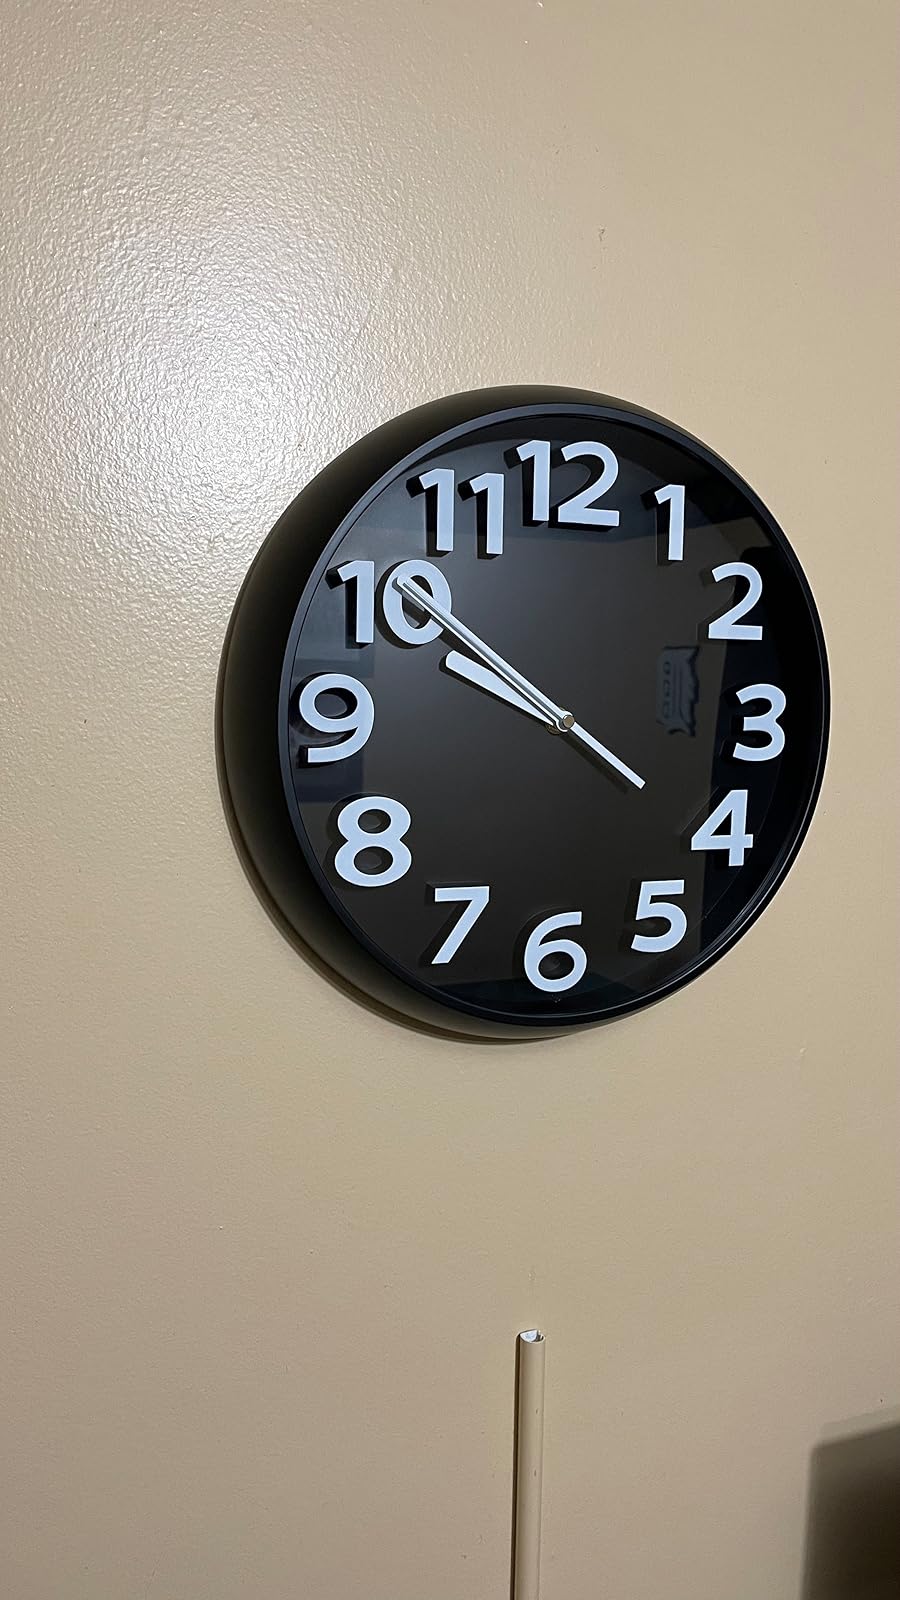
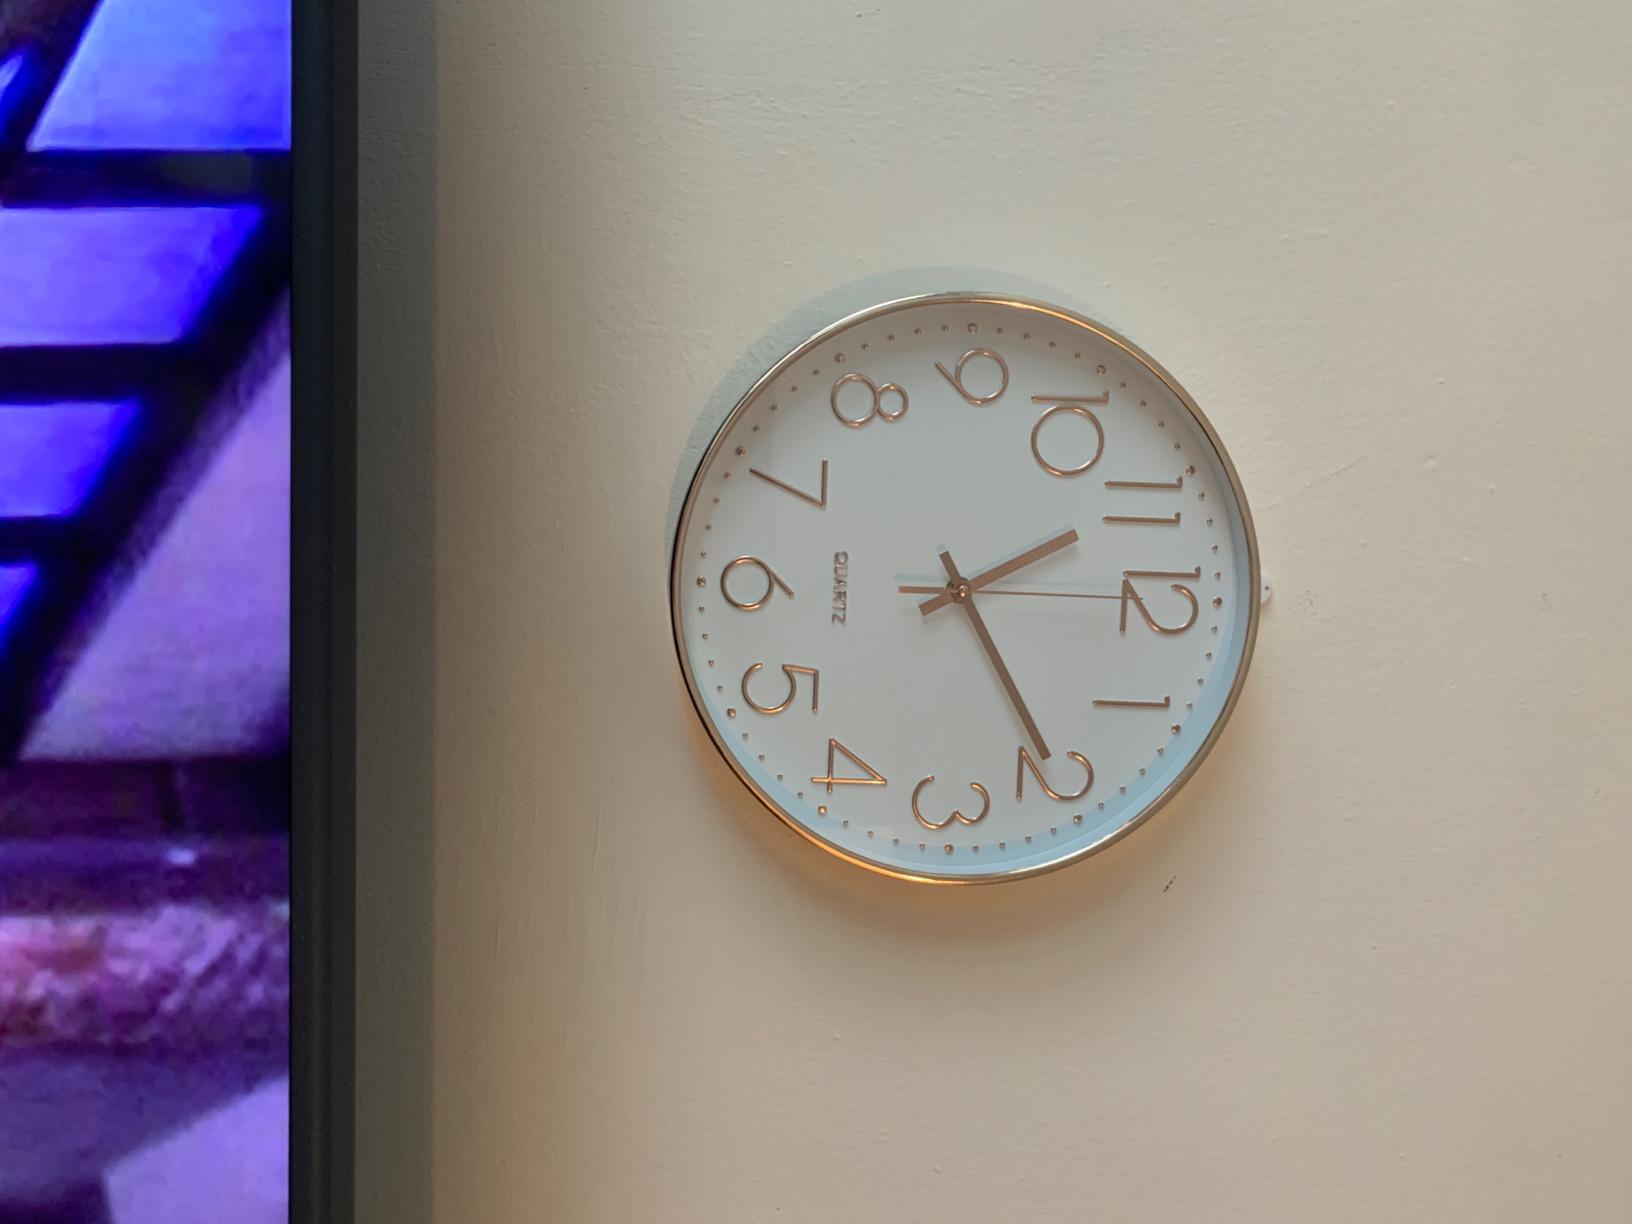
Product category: clock
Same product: no